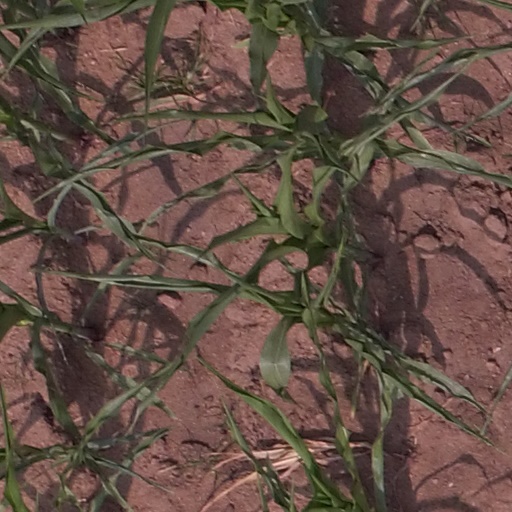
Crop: maize; corn